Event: Ecuador Earthquake
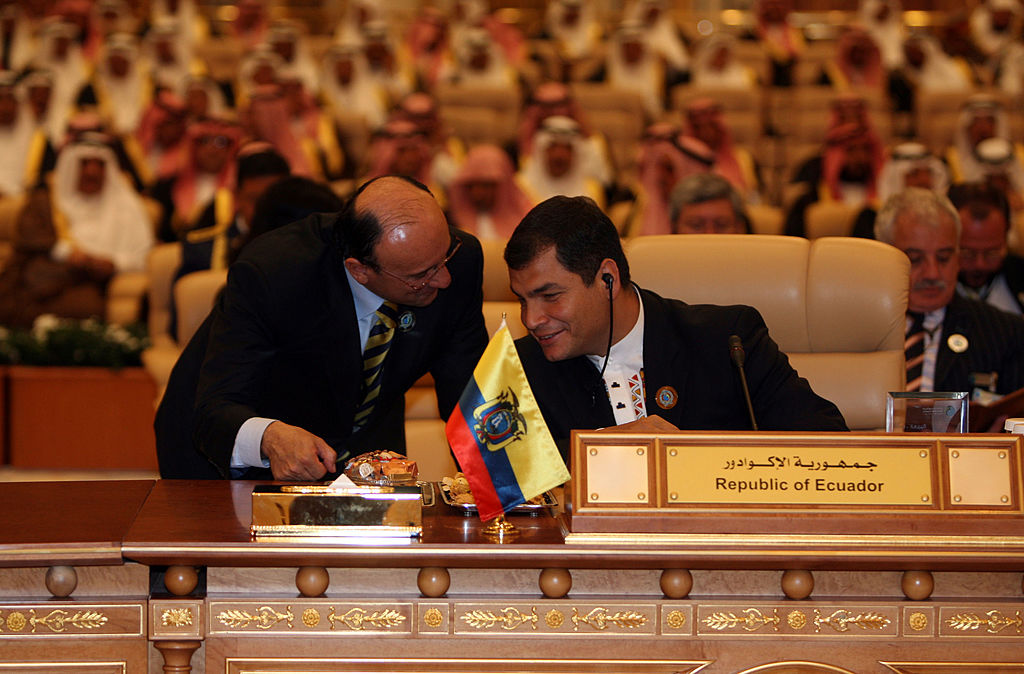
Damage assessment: no_damage